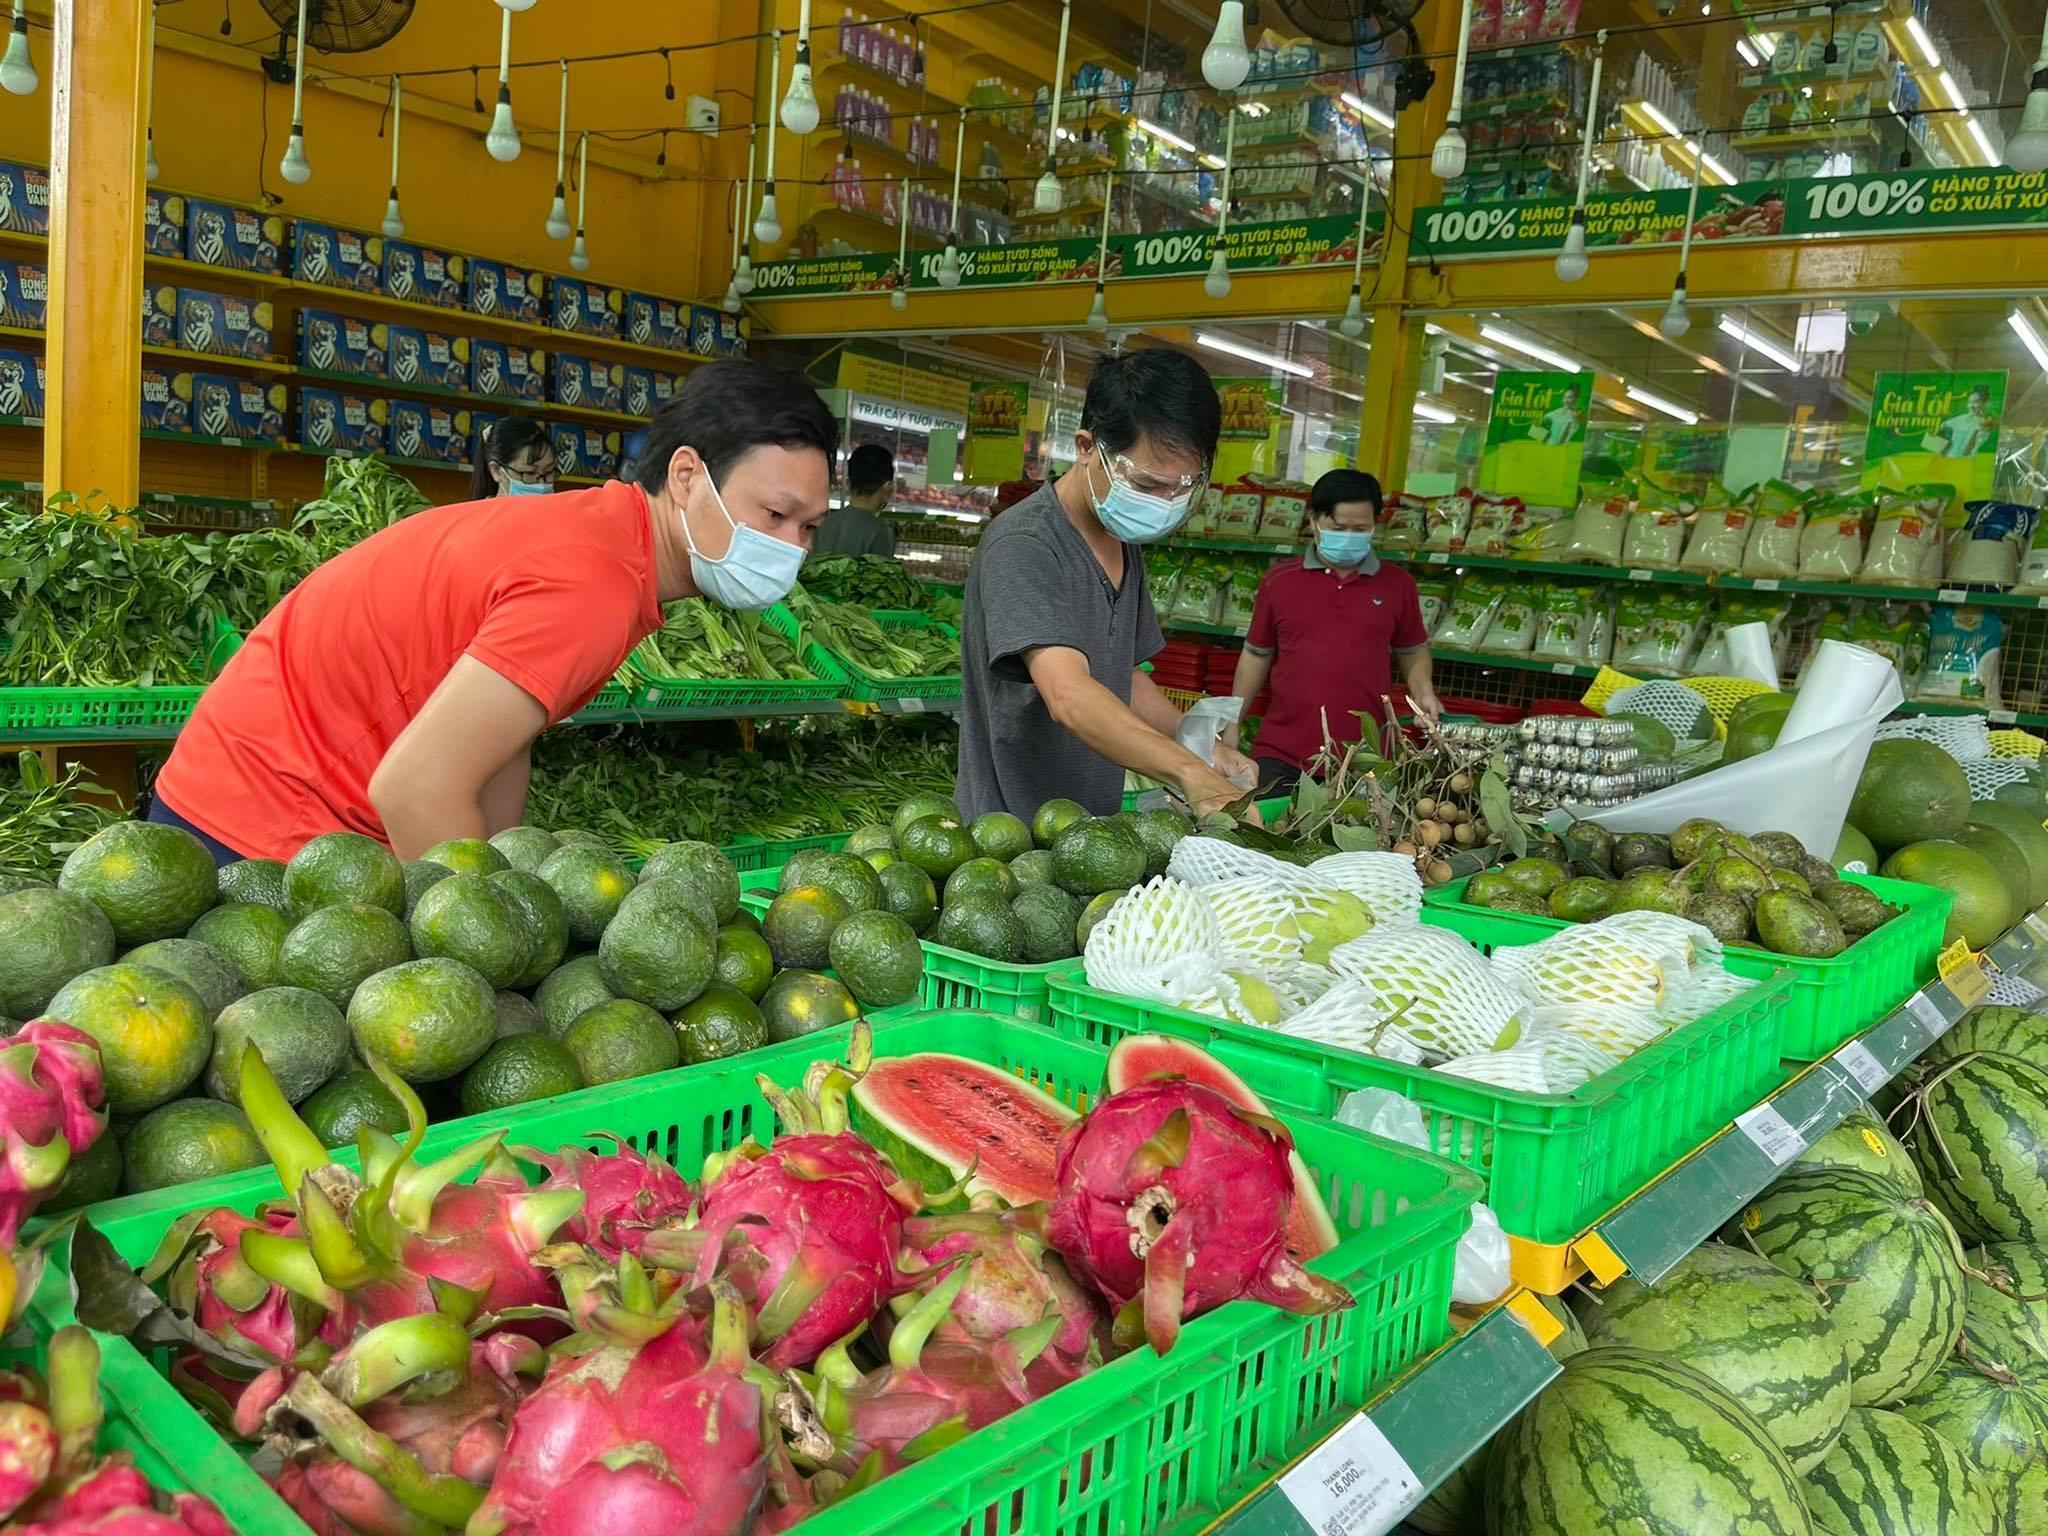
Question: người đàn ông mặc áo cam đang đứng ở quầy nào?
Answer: quầy bán cam